Lake Hefner

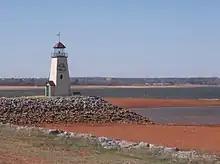
The lighthouse at Lake Hefner during a drought

Hefner is also a popular recreational fishing spot for Oklahoma City residents, and is populated with a variety of gamefish species including largemouth & smallmouth bass, channel catfish, walleye, bluegill, black crappie, as well as white bass and hybrid striped bass.